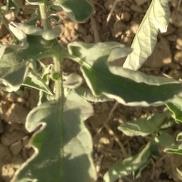
Crop: Tomato
Condition: virosis-d